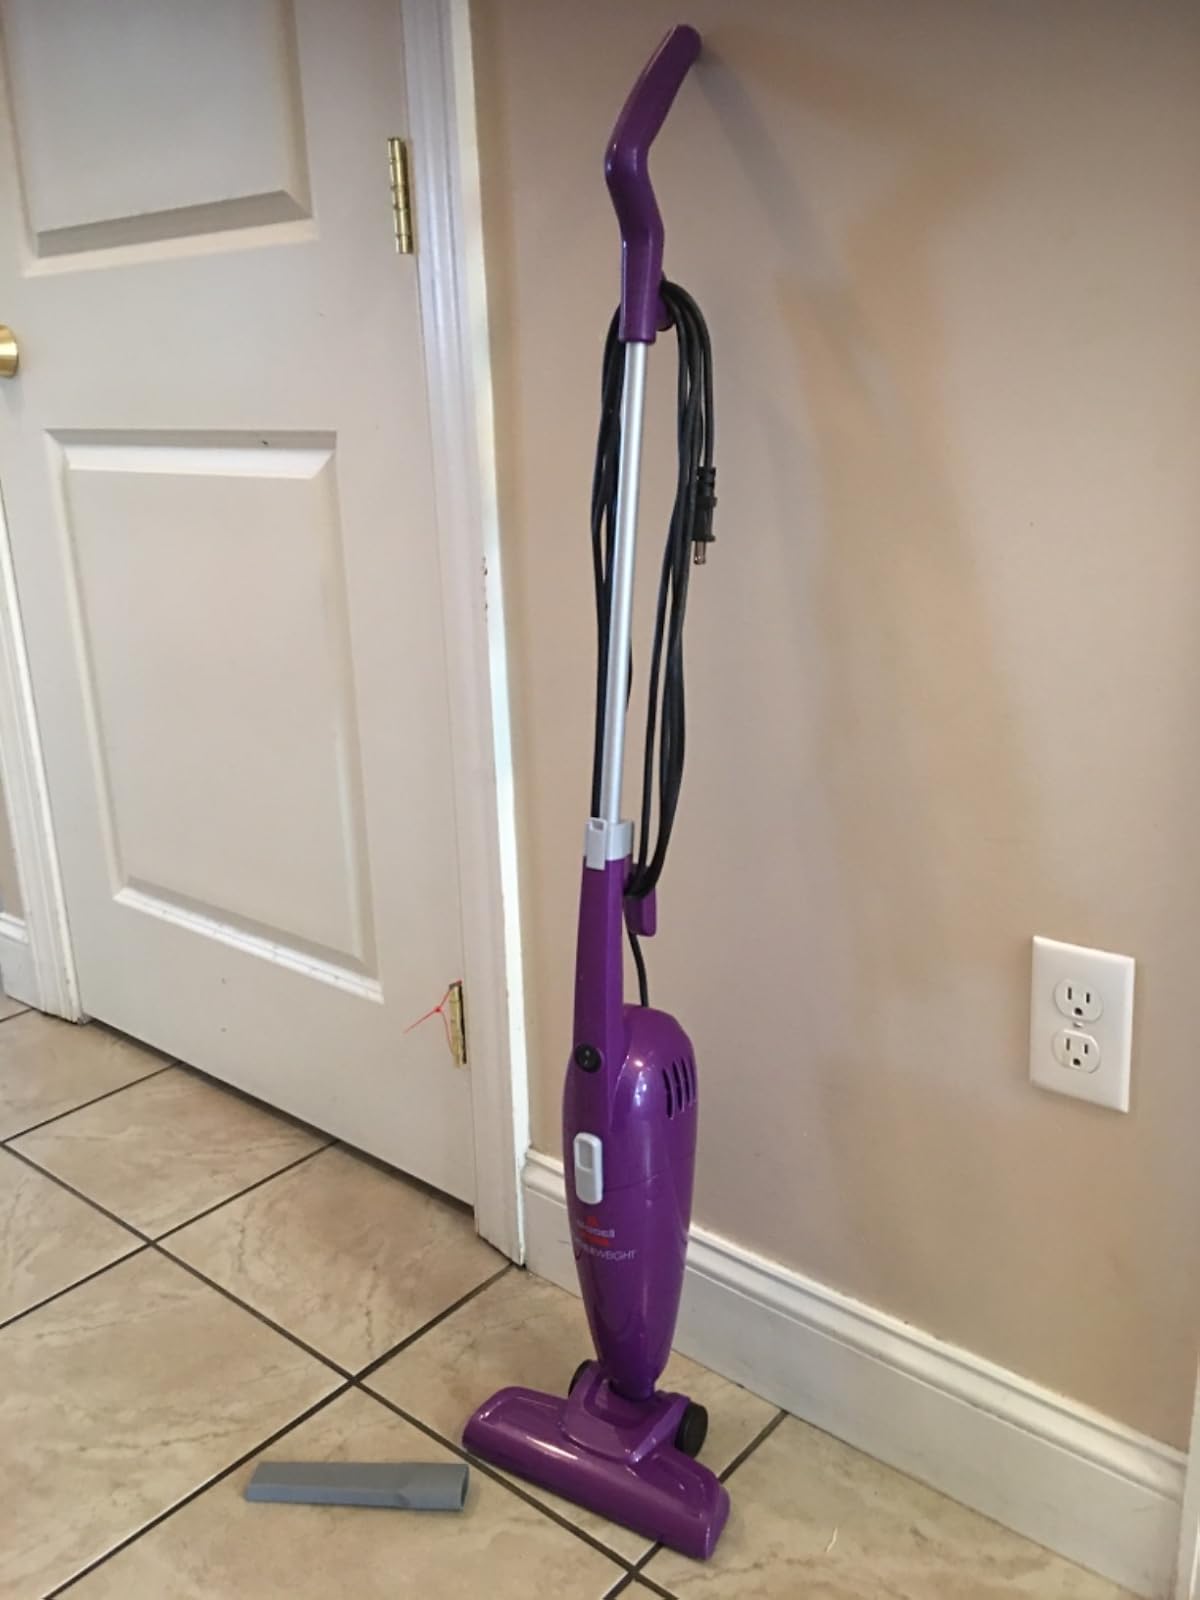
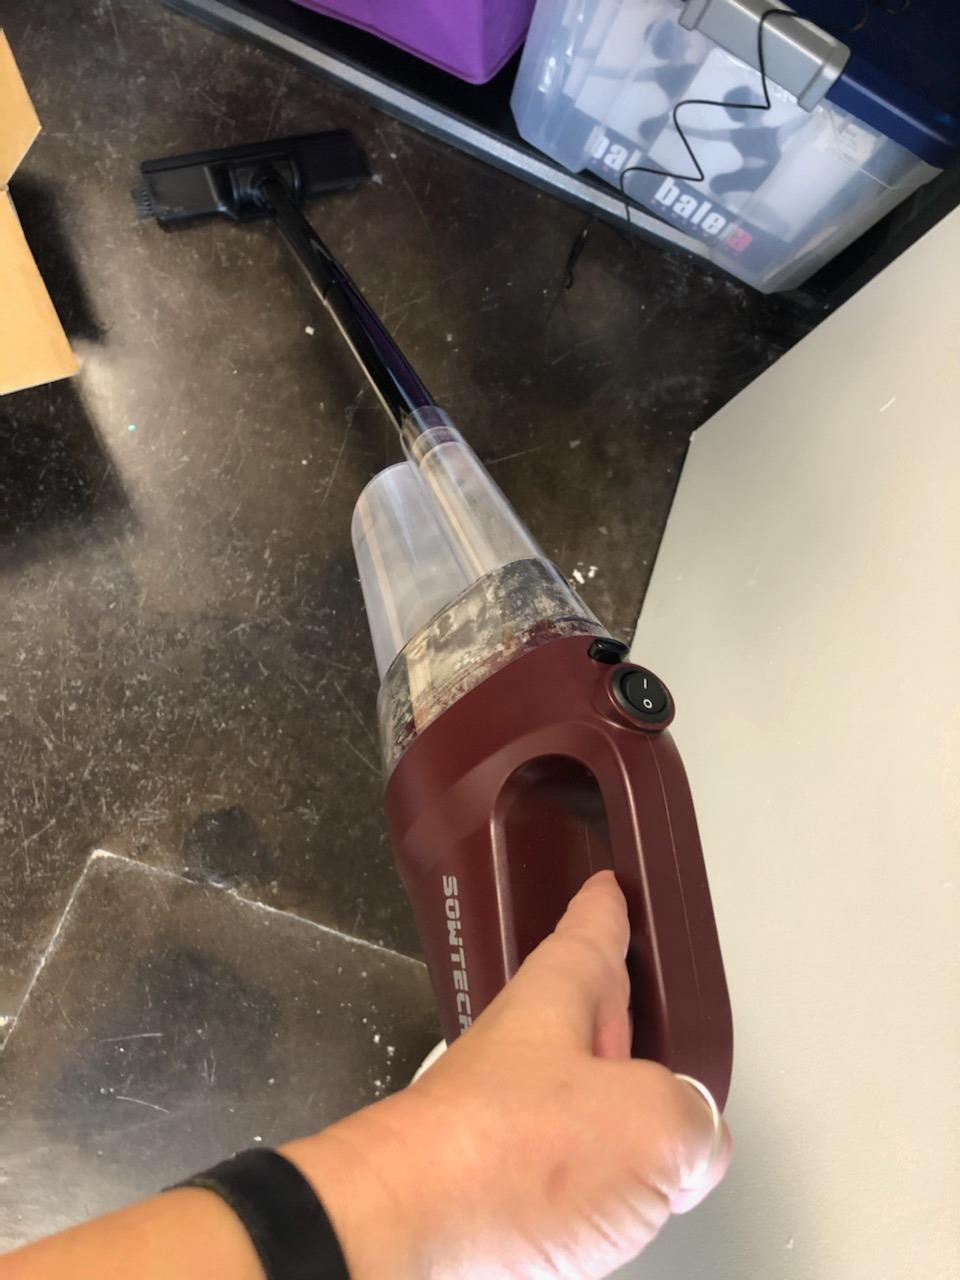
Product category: items_vacuum
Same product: no